Fitchburg Railroad

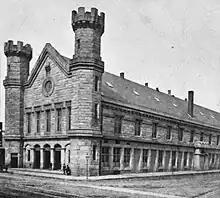
Fitchburg depot, Boston, sometime between 1870 and 1889. One of these towers later became the Jenny Lind Tower.

A horse-drawn railroad from Boston to Brattleboro, Vermont, via Fitchburg was proposed in 1828.